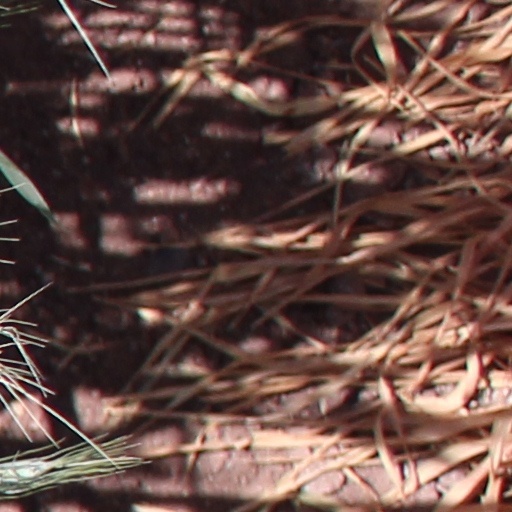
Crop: wheat